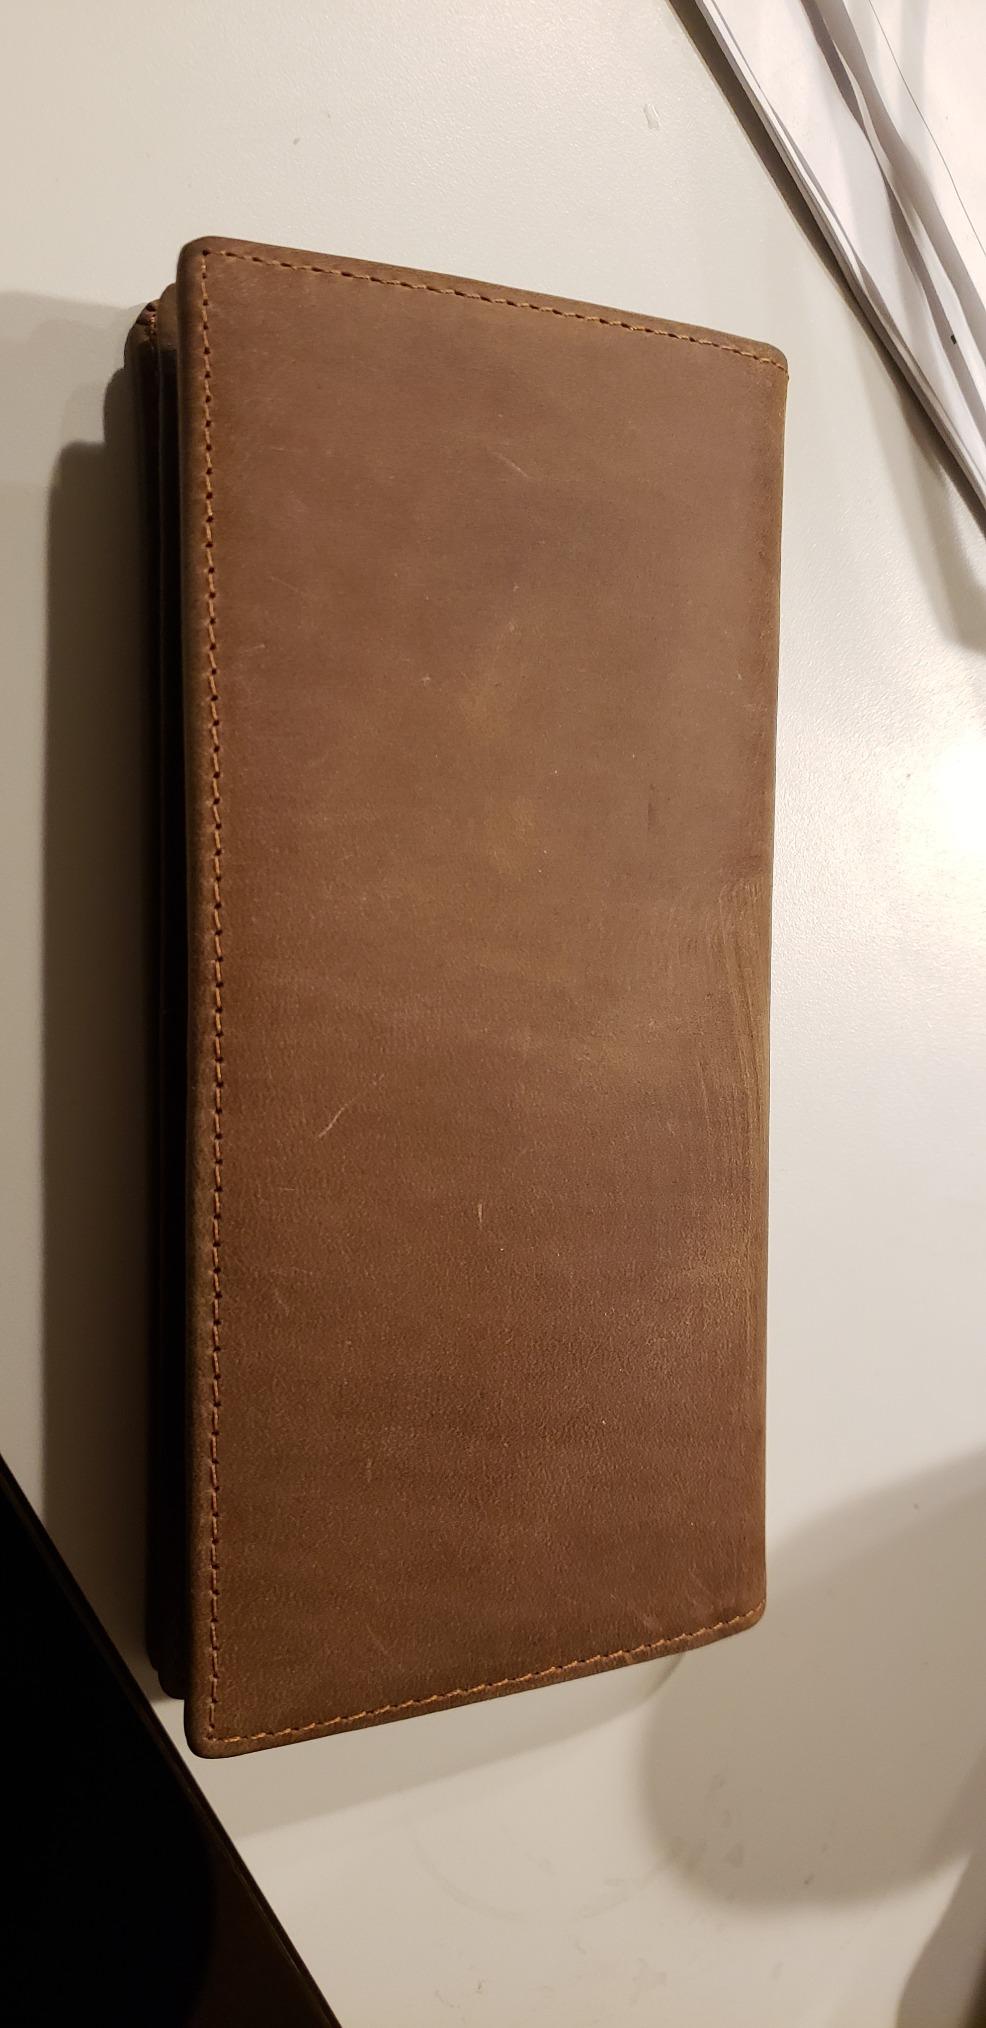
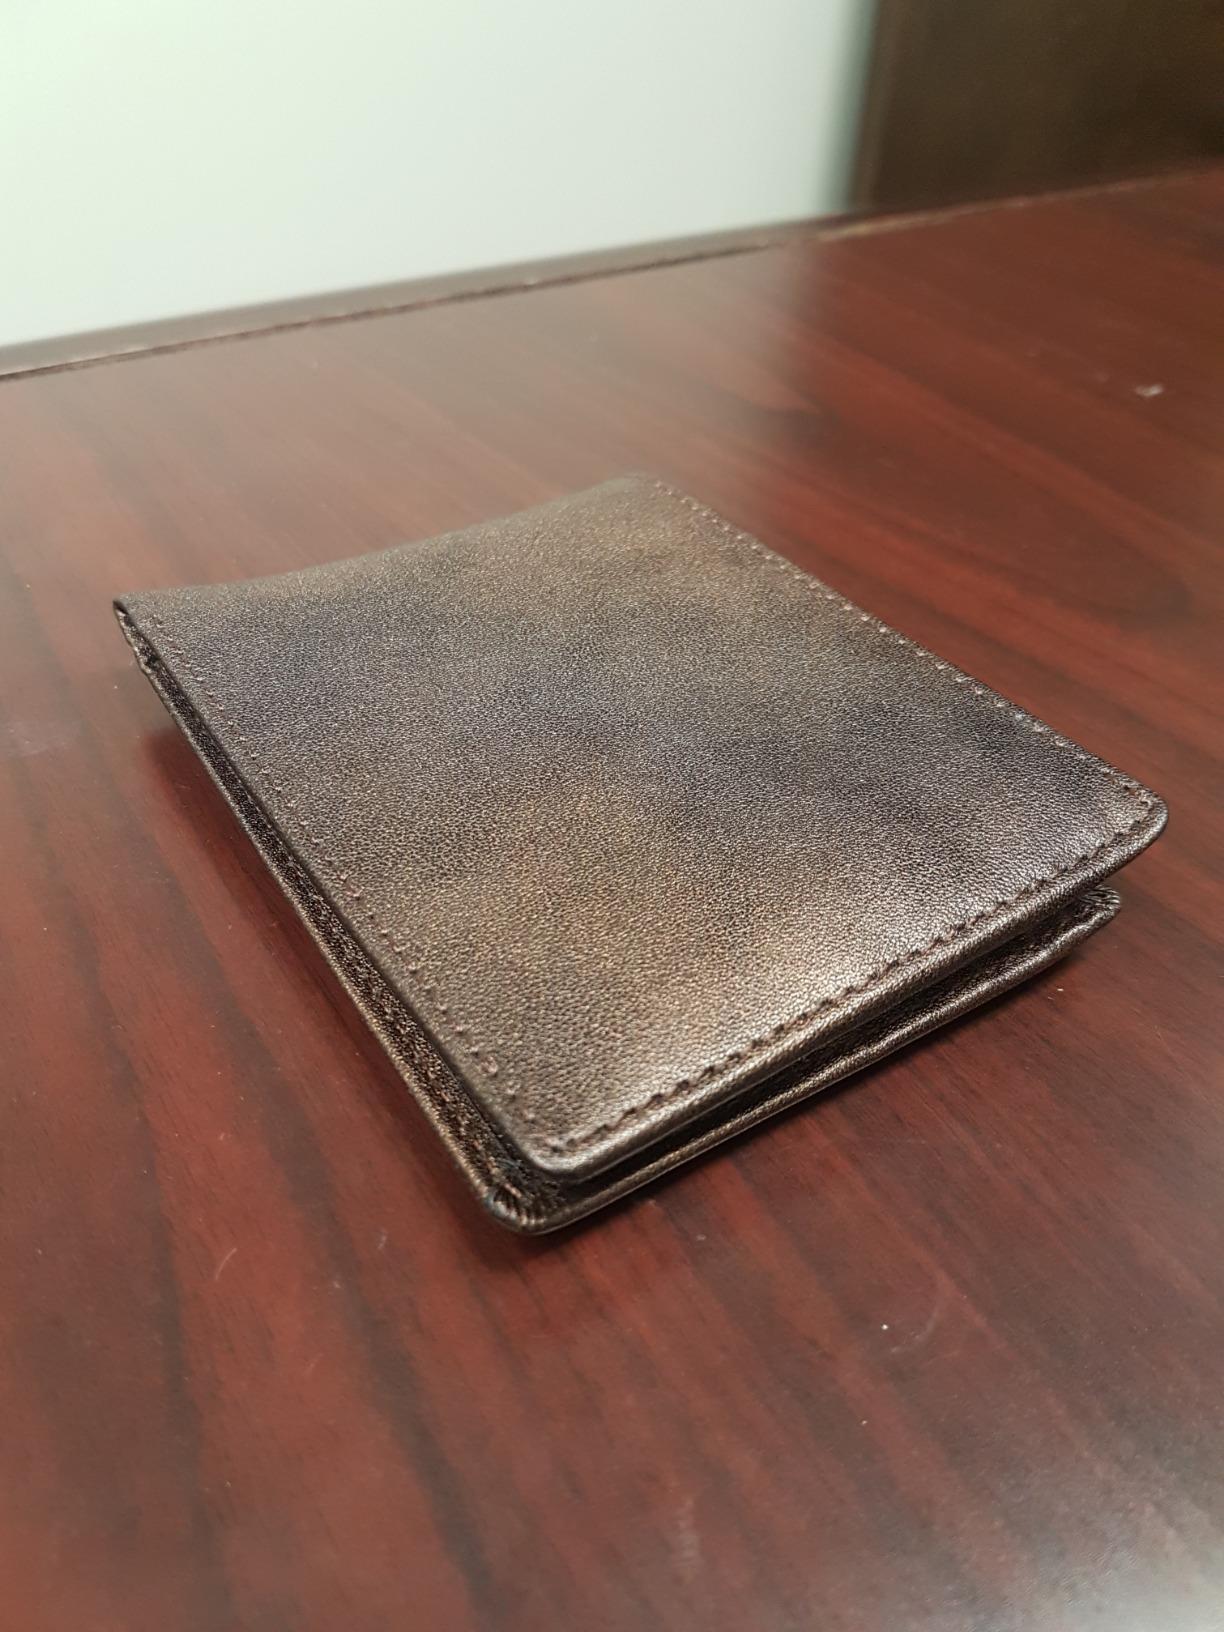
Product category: accessories_wallet
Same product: no